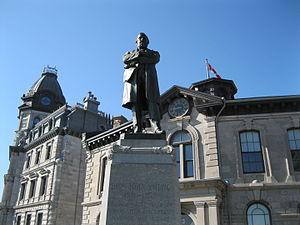
Monument à John Young, à Montréal, par Louis-Philippe Hébert, 1908. - Vieux-Montréal
John Young, né à Ayr, en Écosse le 11 mars 1811 et mort le 12 avril 1878 à Montréal à l'âge de 67 ans, est un marchand et homme d'affaires canadien.